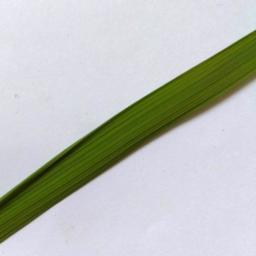
Label: Rice___Healthy